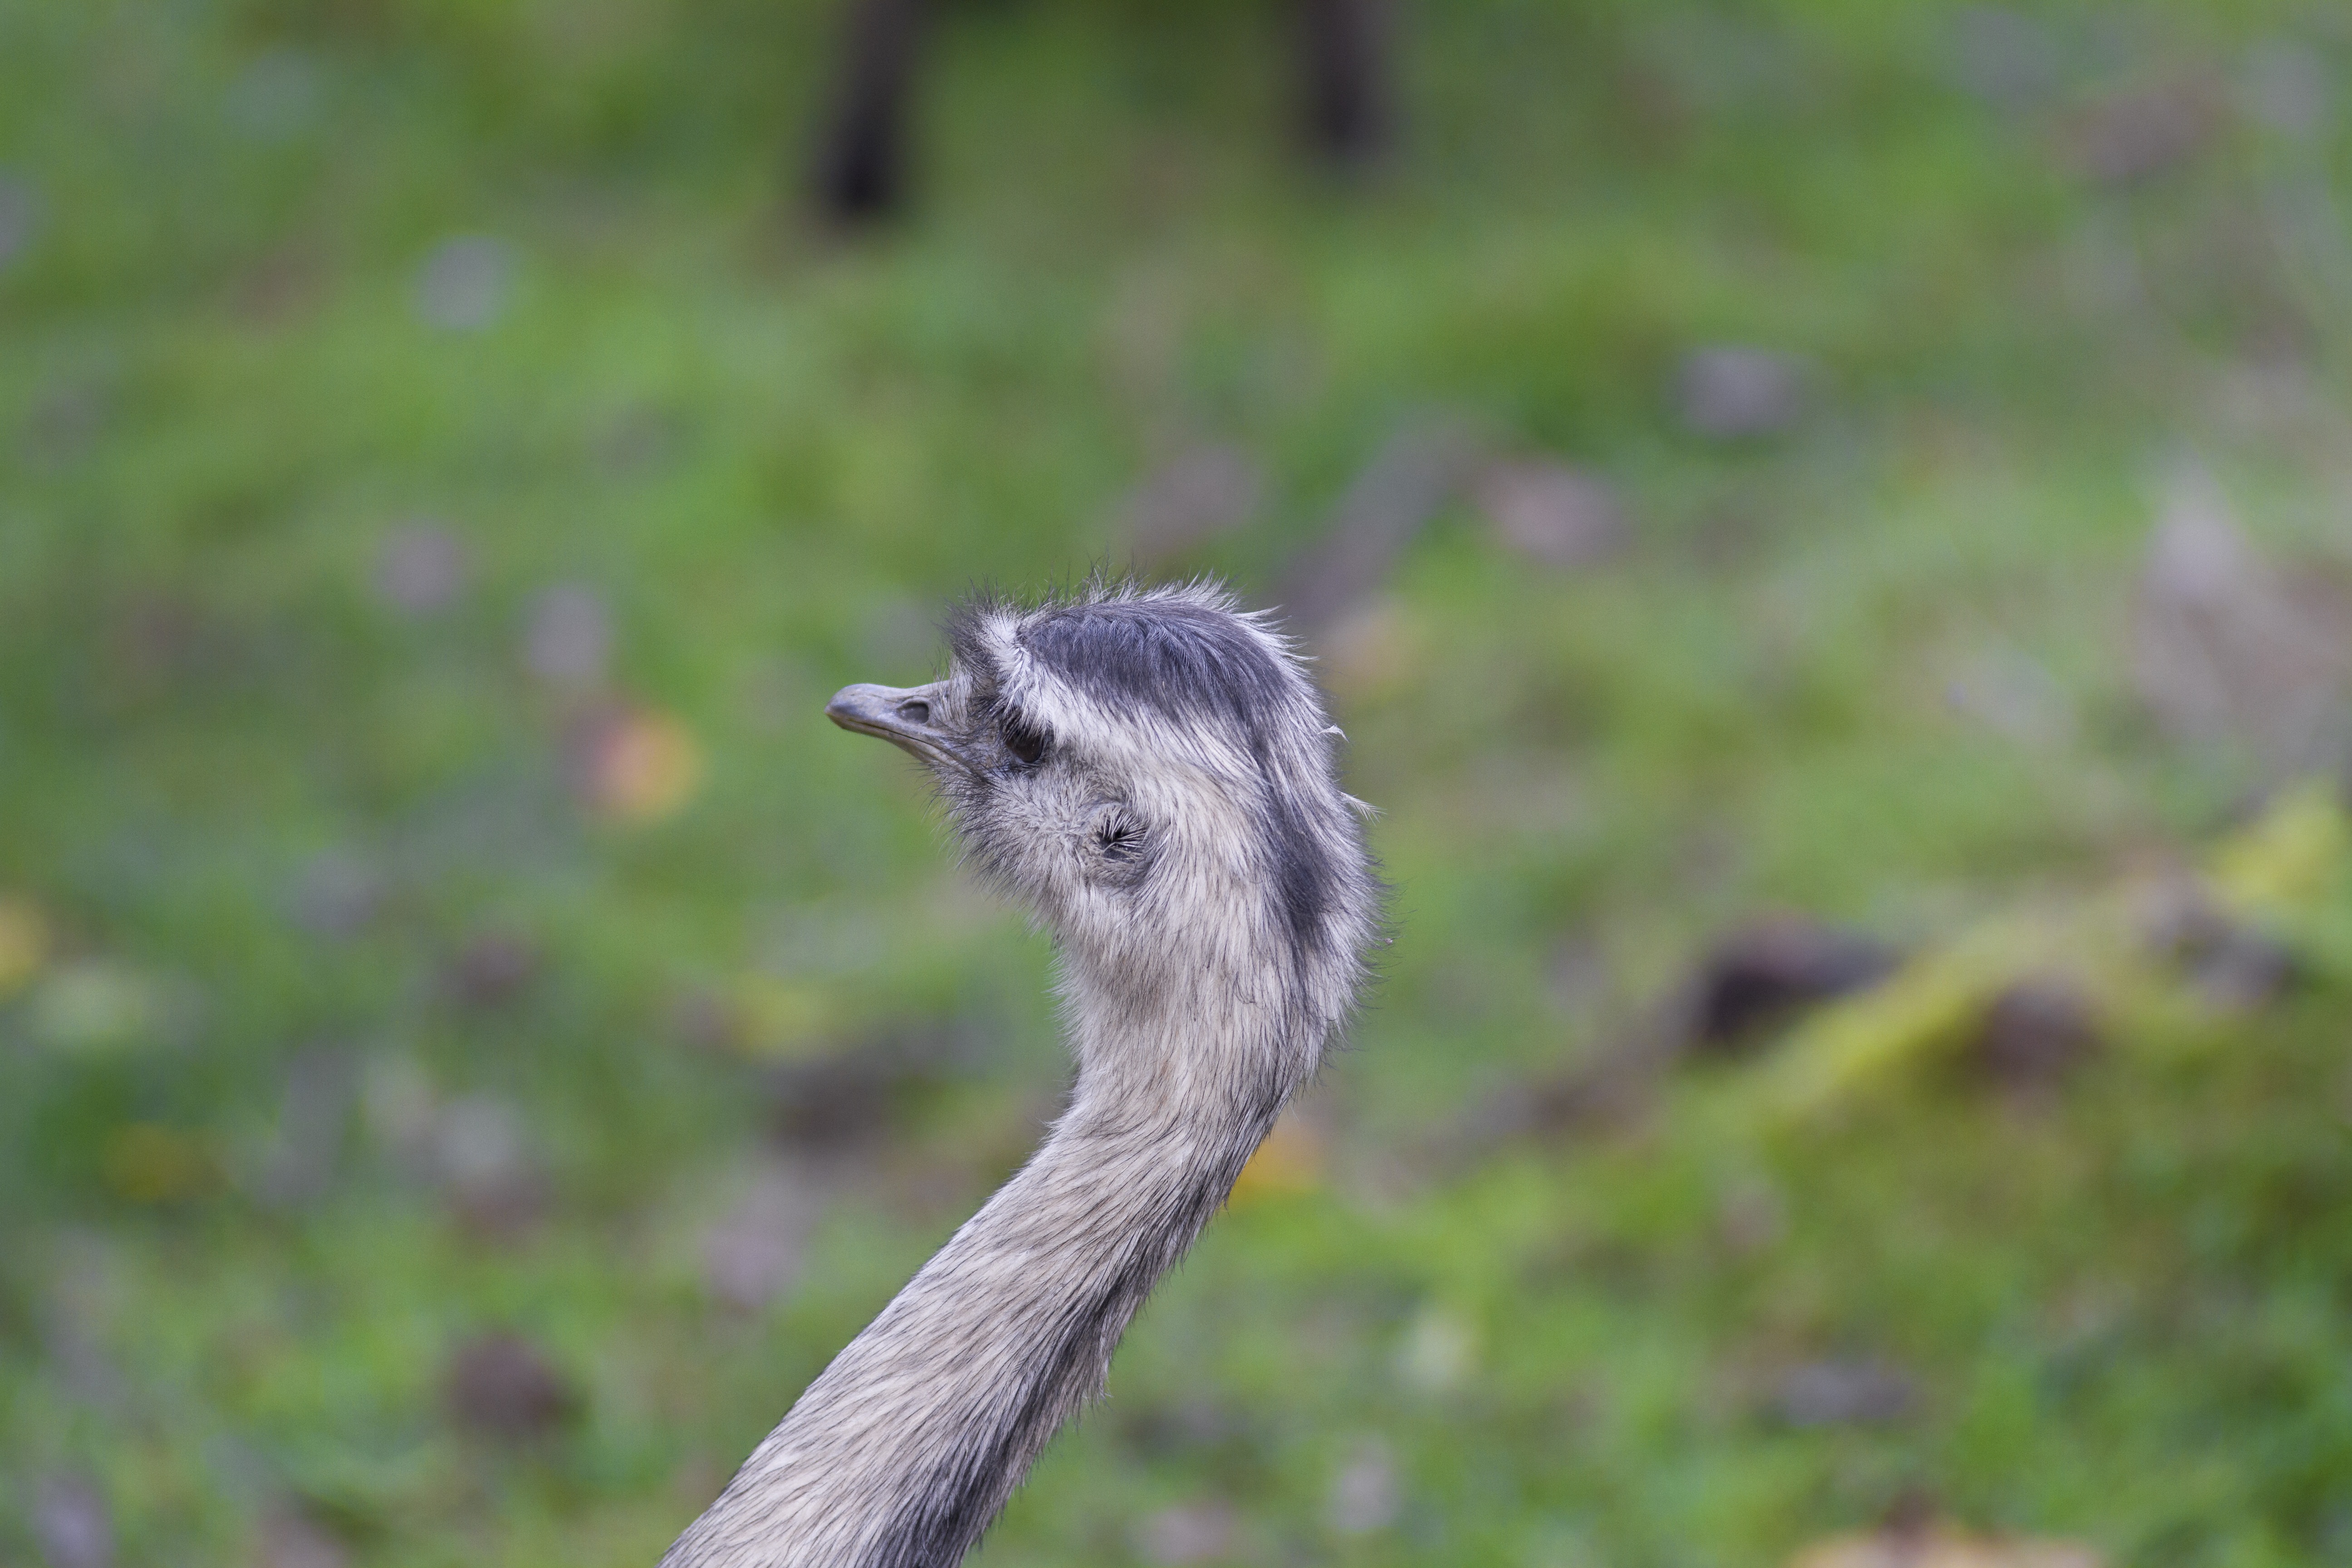
nature, bird, animal, wildlife, bouquet, beak, ostrich, feather, fauna, poultry, emu, neck, head, vertebrate, bill, ratite, wildlife photography, rhea bird, flightless bird, big bird, flightless laufvogel